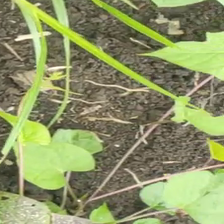
Weed species: Obscure_morning _glory(Ipomoea obscura)